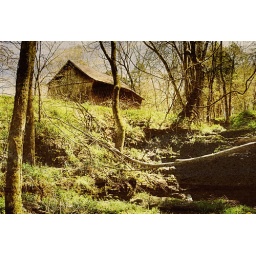
Barn from an old mill in TN; texture from some beach rocks in San Diego.